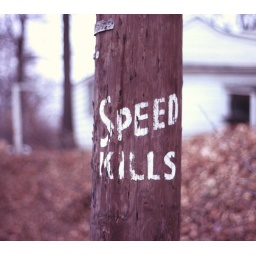
This message was located on a telephone pole that was located north on Rhode Island Avenue at Powder Mill Road in Beltsville.